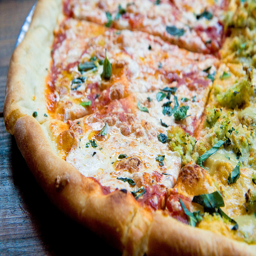
A large cooked cut pizza on a table.
A close up of a freshly baked, cut pizza with various toppings
A fresh pizza with broccoli cheese and tomatoes
A pizza that is sitting on a table.
a freshly baked pizza with spinach and cheese